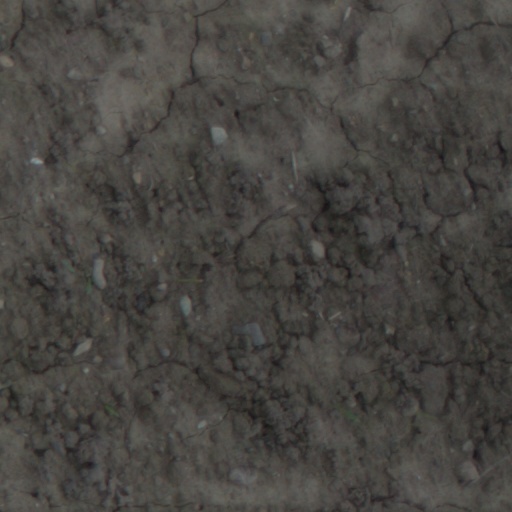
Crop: wheat